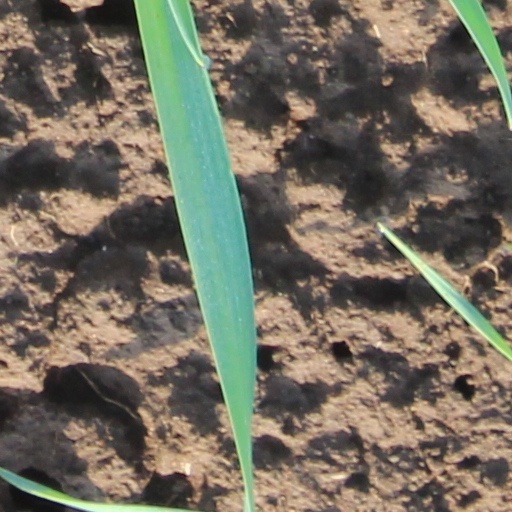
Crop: wheat